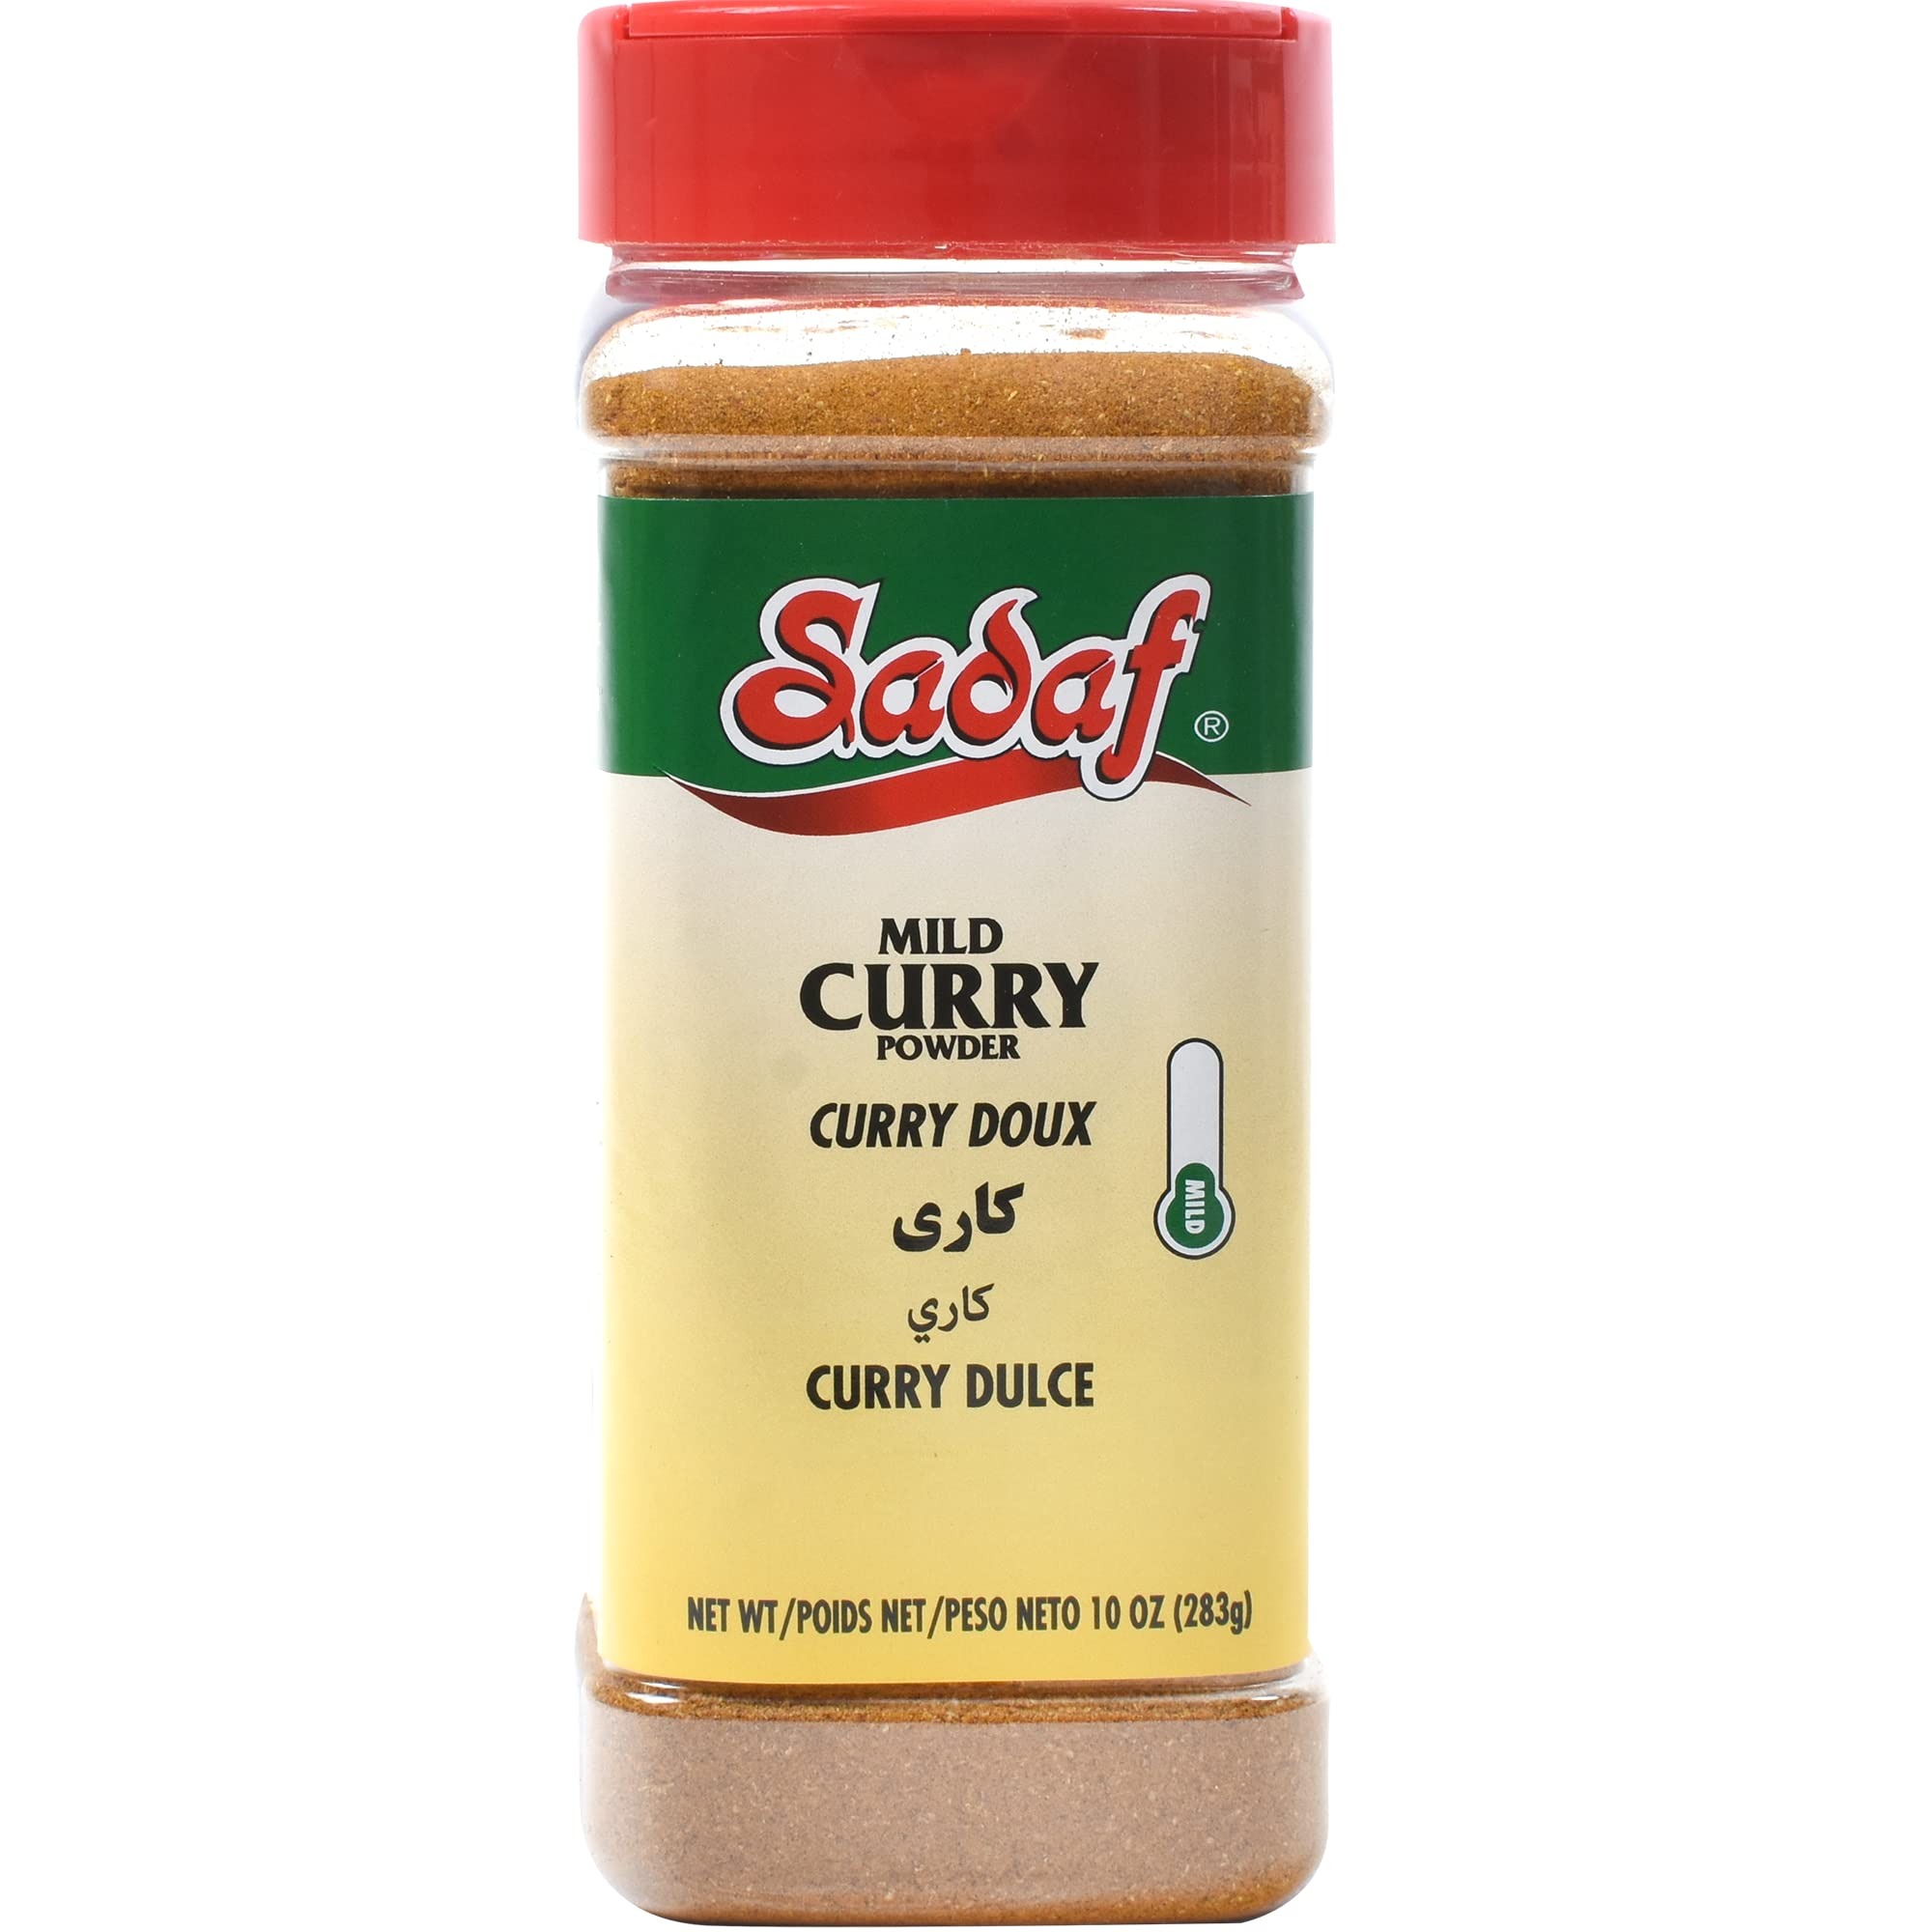
Item Name: Sadaf Curry Powder Mild -Curry powder seasoning spice medium | Kosher-10 oz Bottle with Shaker Top
Bullet Point 1: Sadaf Premium Curry powder Mild is a blend of many spices and is used in Indian, Asian and Middle Eastern Cuisine
Bullet Point 2: Sadaf Premium Curry powder Mild is a blend of many spices and is used in Indian, Asian and Middle Eastern Cuisine
Bullet Point 3: Provides the authentic seasoning flavor for use in stews, sauces, marinade or rub for grills
Bullet Point 4: Ingredients: Coriander Seeds, Turmeric, Chili, Cumin seeds, Fennel seeds, Spices, Cloves, Cinnamon, Garlic, Curry Leaves, Salt.
Bullet Point 5: Kosher: RCC Packed in USA, PET Bottle With Shaker Top
Value: 10.0
Unit: Ounce

Price: 12.99